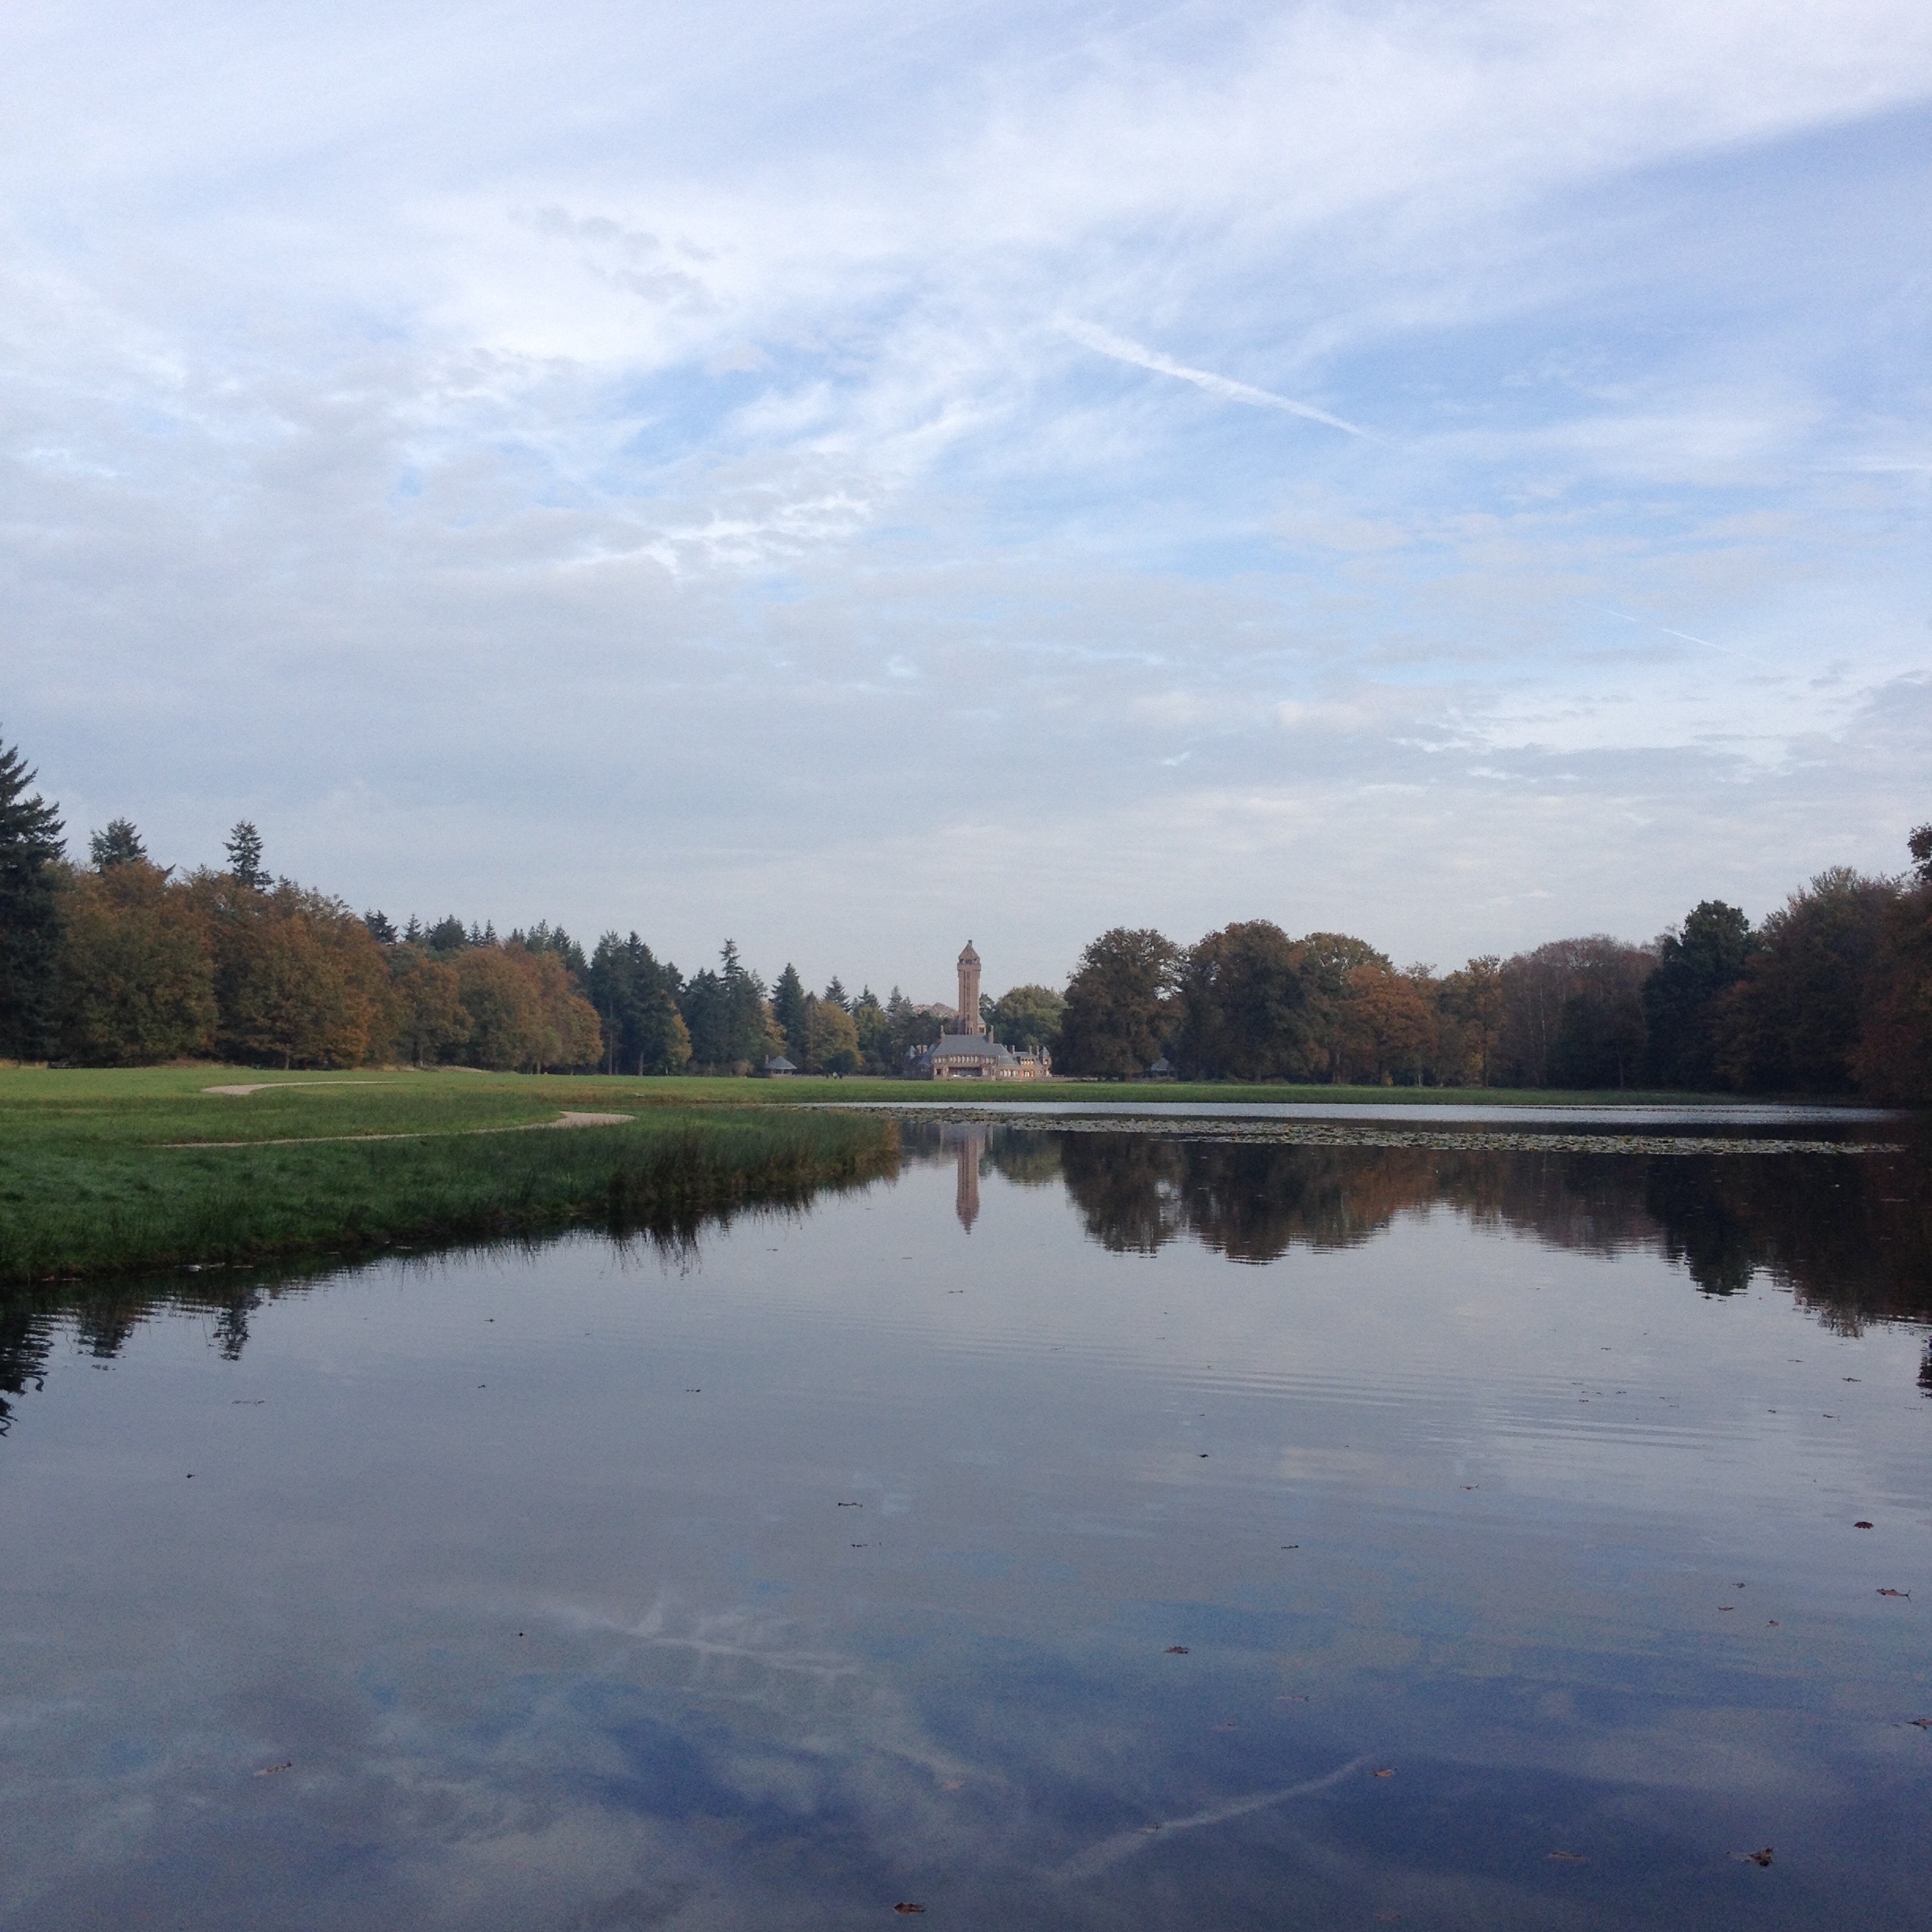
landscape, tree, water, nature, marsh, cloud, morning, lake, river, pond, reflection, reservoir, waterway, body of water, wetland, loch